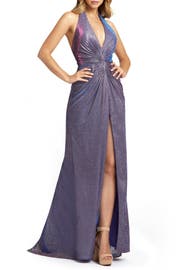
a dramatic twist draw attention to your waist in this plunge neck gown made in shimmering metallic fabric and finished with a high slit and sweeping train